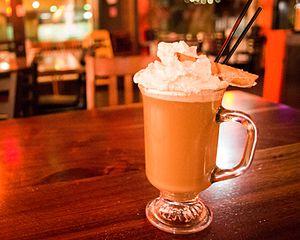
Le cappuccino est une préparation de café traditionnel de la cuisine italienne, emblème de la culture italienne dans le monde entier, à base de café expresso, mélangé et coiffé d'une mousse de lait crémeuse, sucré, et servi dans une grande tasse à café, éventuellement avec un effet artistique de latte art.